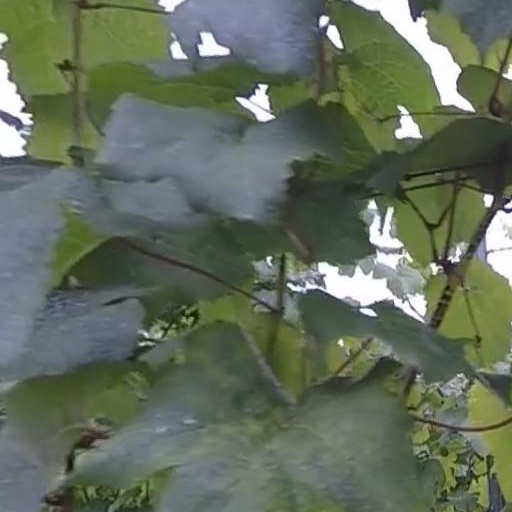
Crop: grape